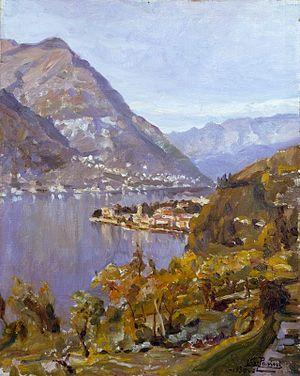
Lazzaro Pasini, né en 1861 Reggio d'Émilie, et mort en 1949 à Milan, est un peintre italien.